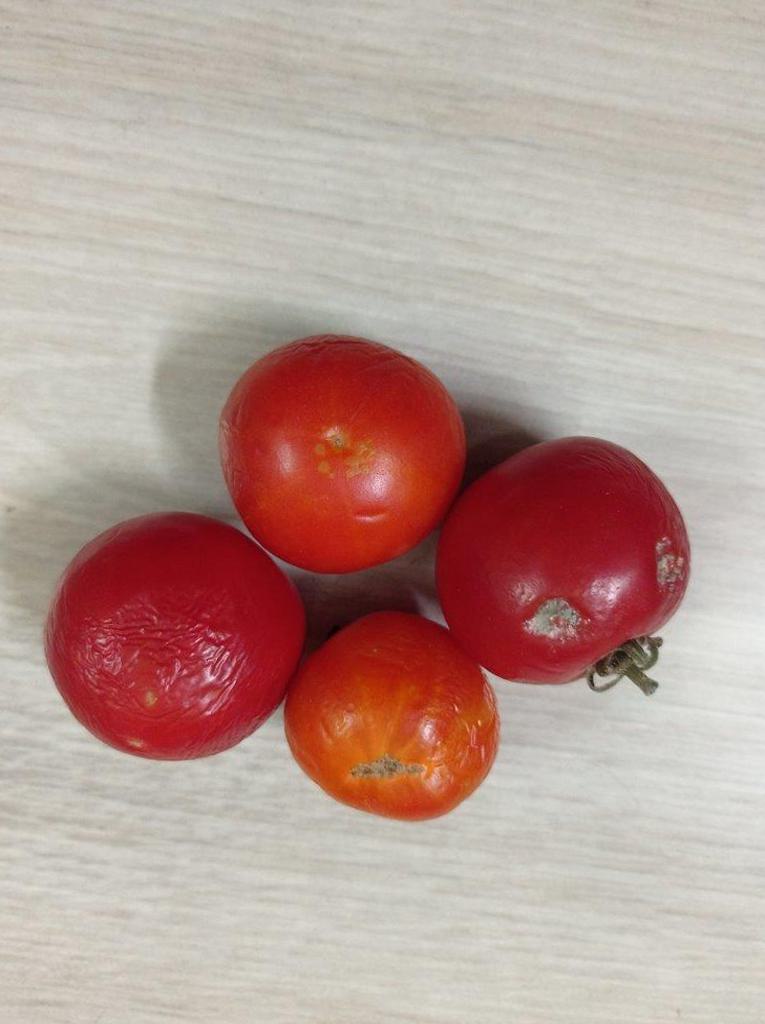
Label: Rotten